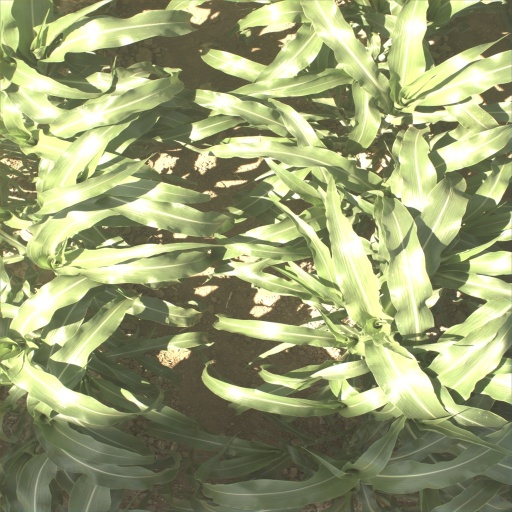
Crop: sorghum